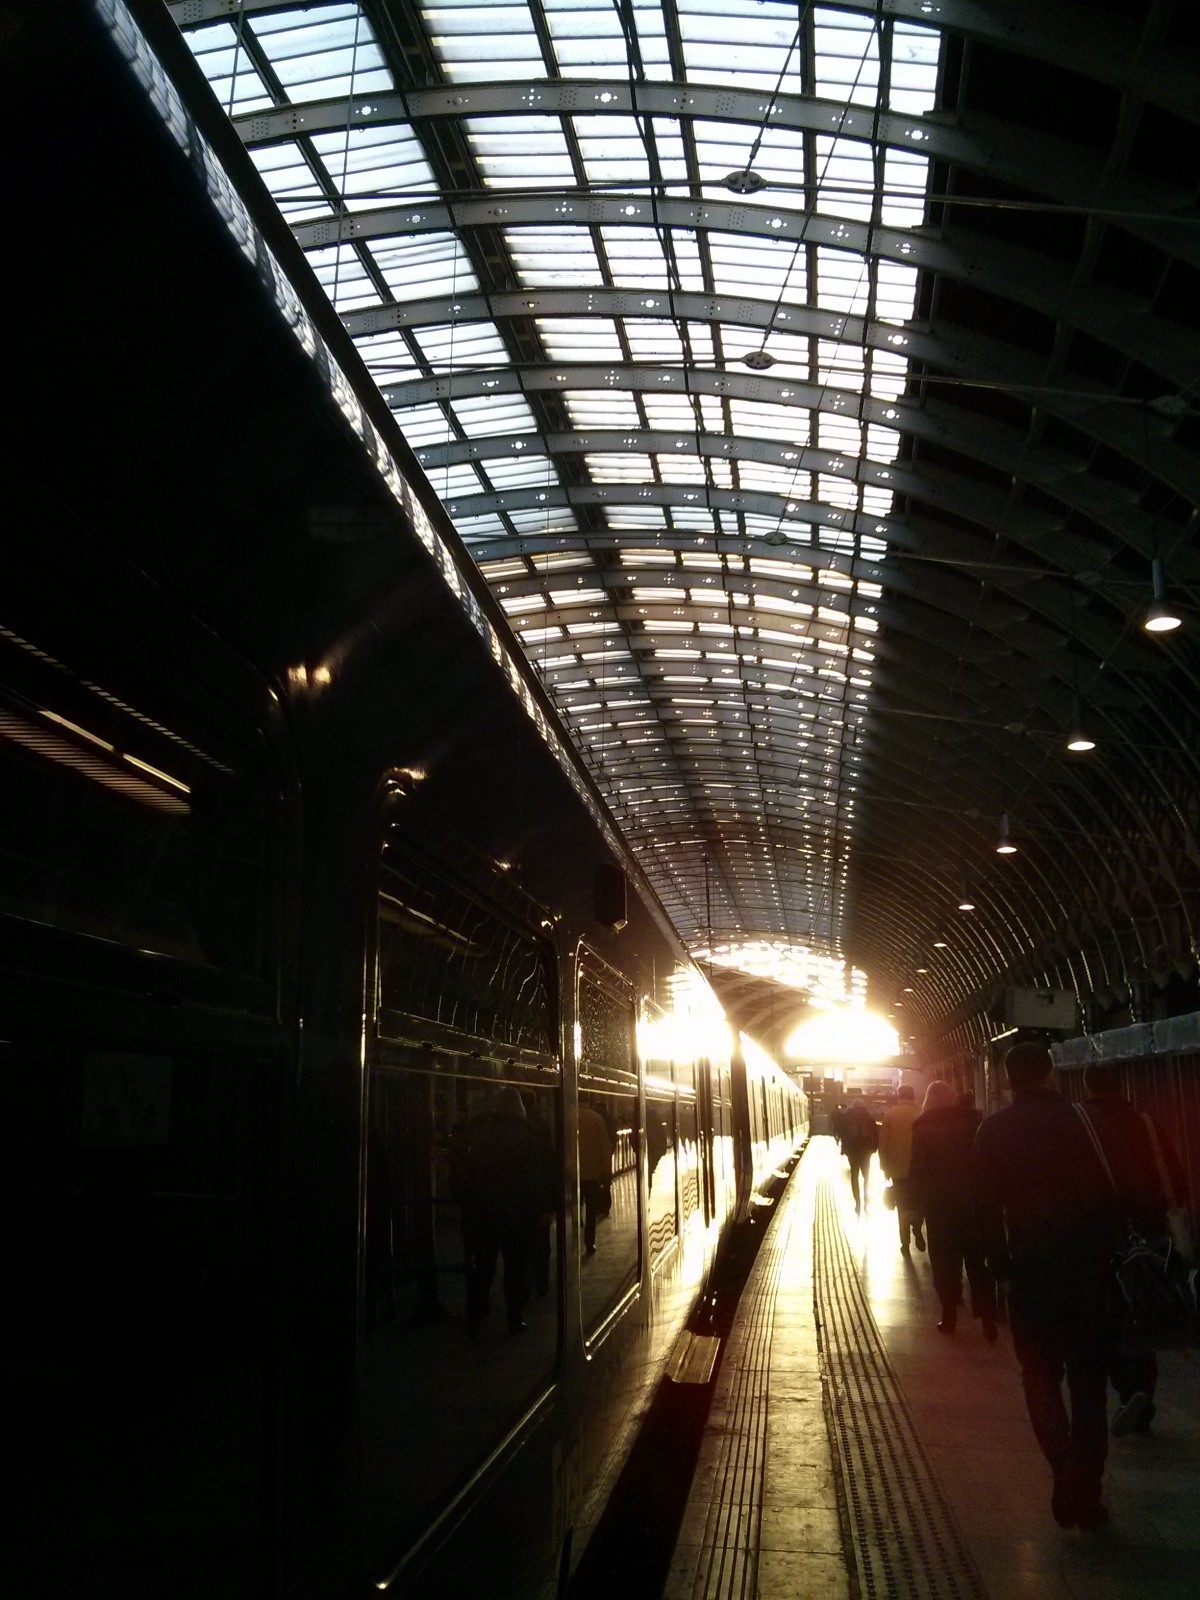
Tags: night, tunnel, subway, train station, darkness, public transport, metro station, infrastructure, urban area